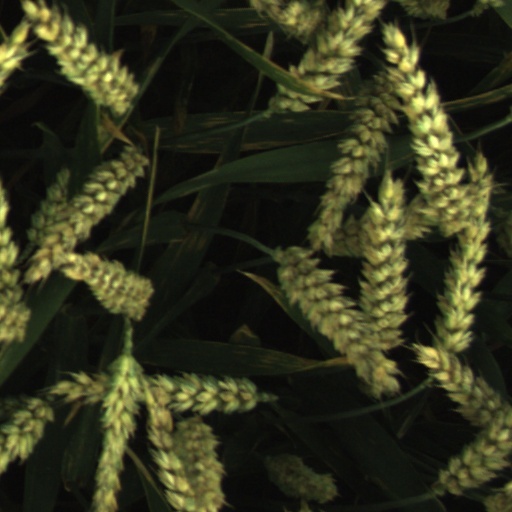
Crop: wheat